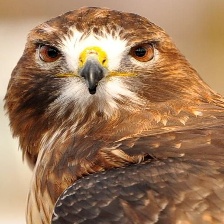
Species: RED TAILED HAWK
Scientific name: BUTEO JAMAICENSIS